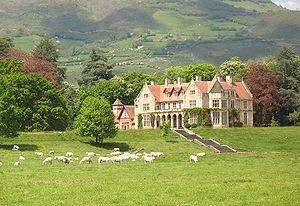
Les Autres est un film fantastique hispano-franco-américain réalisé par Alejandro Amenábar avec Nicole Kidman, sorti en 2001.